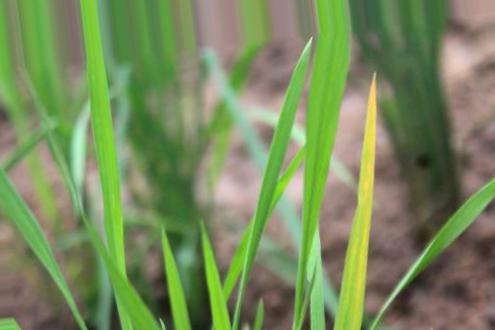
Nhãn: Tungro virus